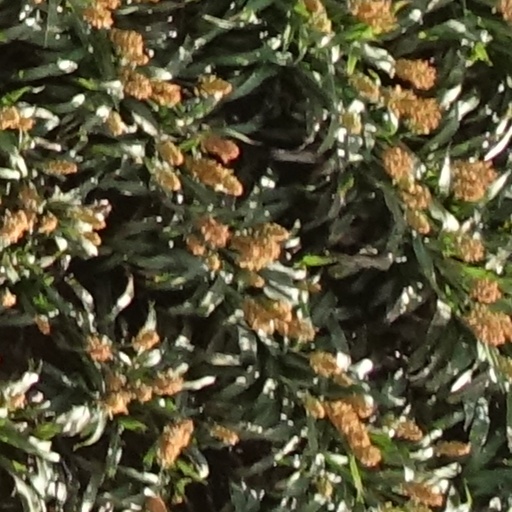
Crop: sorghum